Herod Agrippa

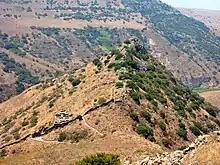
Ruins of the fortified city of Gamla, stake in the war between Aretas IV and Herod Antipas. (At the bottom, we can see the Lake of Tiberias.)

Agrippa I borrowed the sum of 20,000 drachmas to embark at Anthedon for Alexandria, after having been reminded by the Roman governor of Yavne, Herennius Capiton, for the debts contracted vis-à-vis the treasury of the empire. Herennius sent him the troop, but taking advantage of the night, Agrippa I embarked and managed to reach Alexandria where he obtained new funding from the alabarch Alexander Lysimachus, brother of Philo and head of the Jewish community of Alexandria. This senior official, belonging to a Jewish family of Roman citizens, was a large landowner and, like Agrippa I, a friend of Claudius. Lysimachus refused to lend the money directly to Agrippa I, whose reputation for profligacy was well established. It was with his capital of 200,000 drachmas that Agrippa embarked for Italy in the spring of 36.